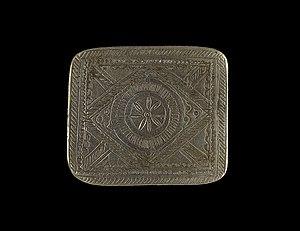
Bague rectangulaire gravée Population